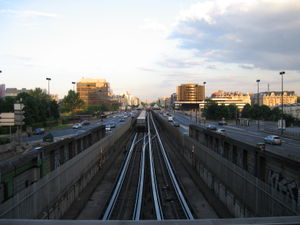
Esplanade de La Défense (metrostation) / Historie
Sporene på Pont de Neuilly ved udkørslen fra stationen i retning mod Paris.
Esplanade de La Défense er en station på metronettet i Paris og betjener metrolinje 1. Den ligger på grænsen mellem kommunerne Courbevoie og Puteaux.